Lucretia

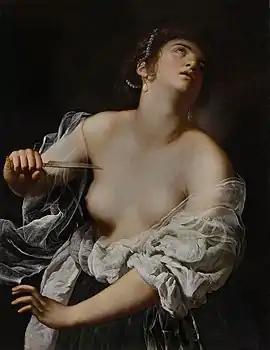
"Lucretia" by Artemisia Gentileschi, c. 1627

According to Roman tradition, Lucretia (]; died ), anglicized as Lucrece, was a noblewoman in ancient Rome. Sextus Tarquinius (Tarquin) raped her. Her subsequent suicide precipitated a rebellion that overthrew the Roman monarchy and led to the transition of Roman government from a kingdom to a republic. After Tarquin raped Lucretia, flames of dissatisfaction were kindled over the tyrannical methods of Tarquin's father, Lucius Tarquinius Superbus, the last king of Rome. As a result, the prominent families instituted a republic, drove the extensive royal family of Tarquin from Rome, and successfully defended the republic against attempted Etruscan and Latin intervention.